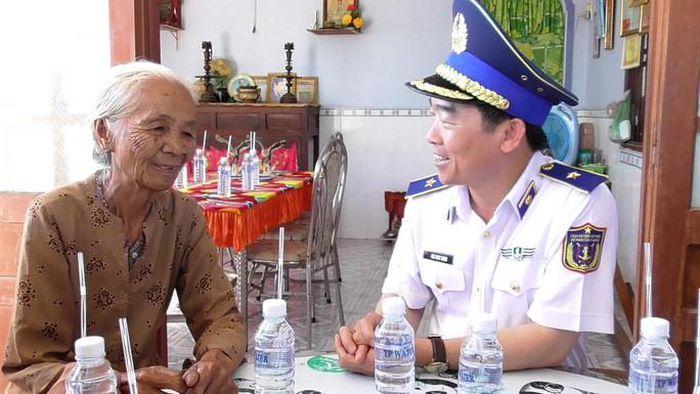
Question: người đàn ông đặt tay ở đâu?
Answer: người đàn ông đặt tay lên bàn